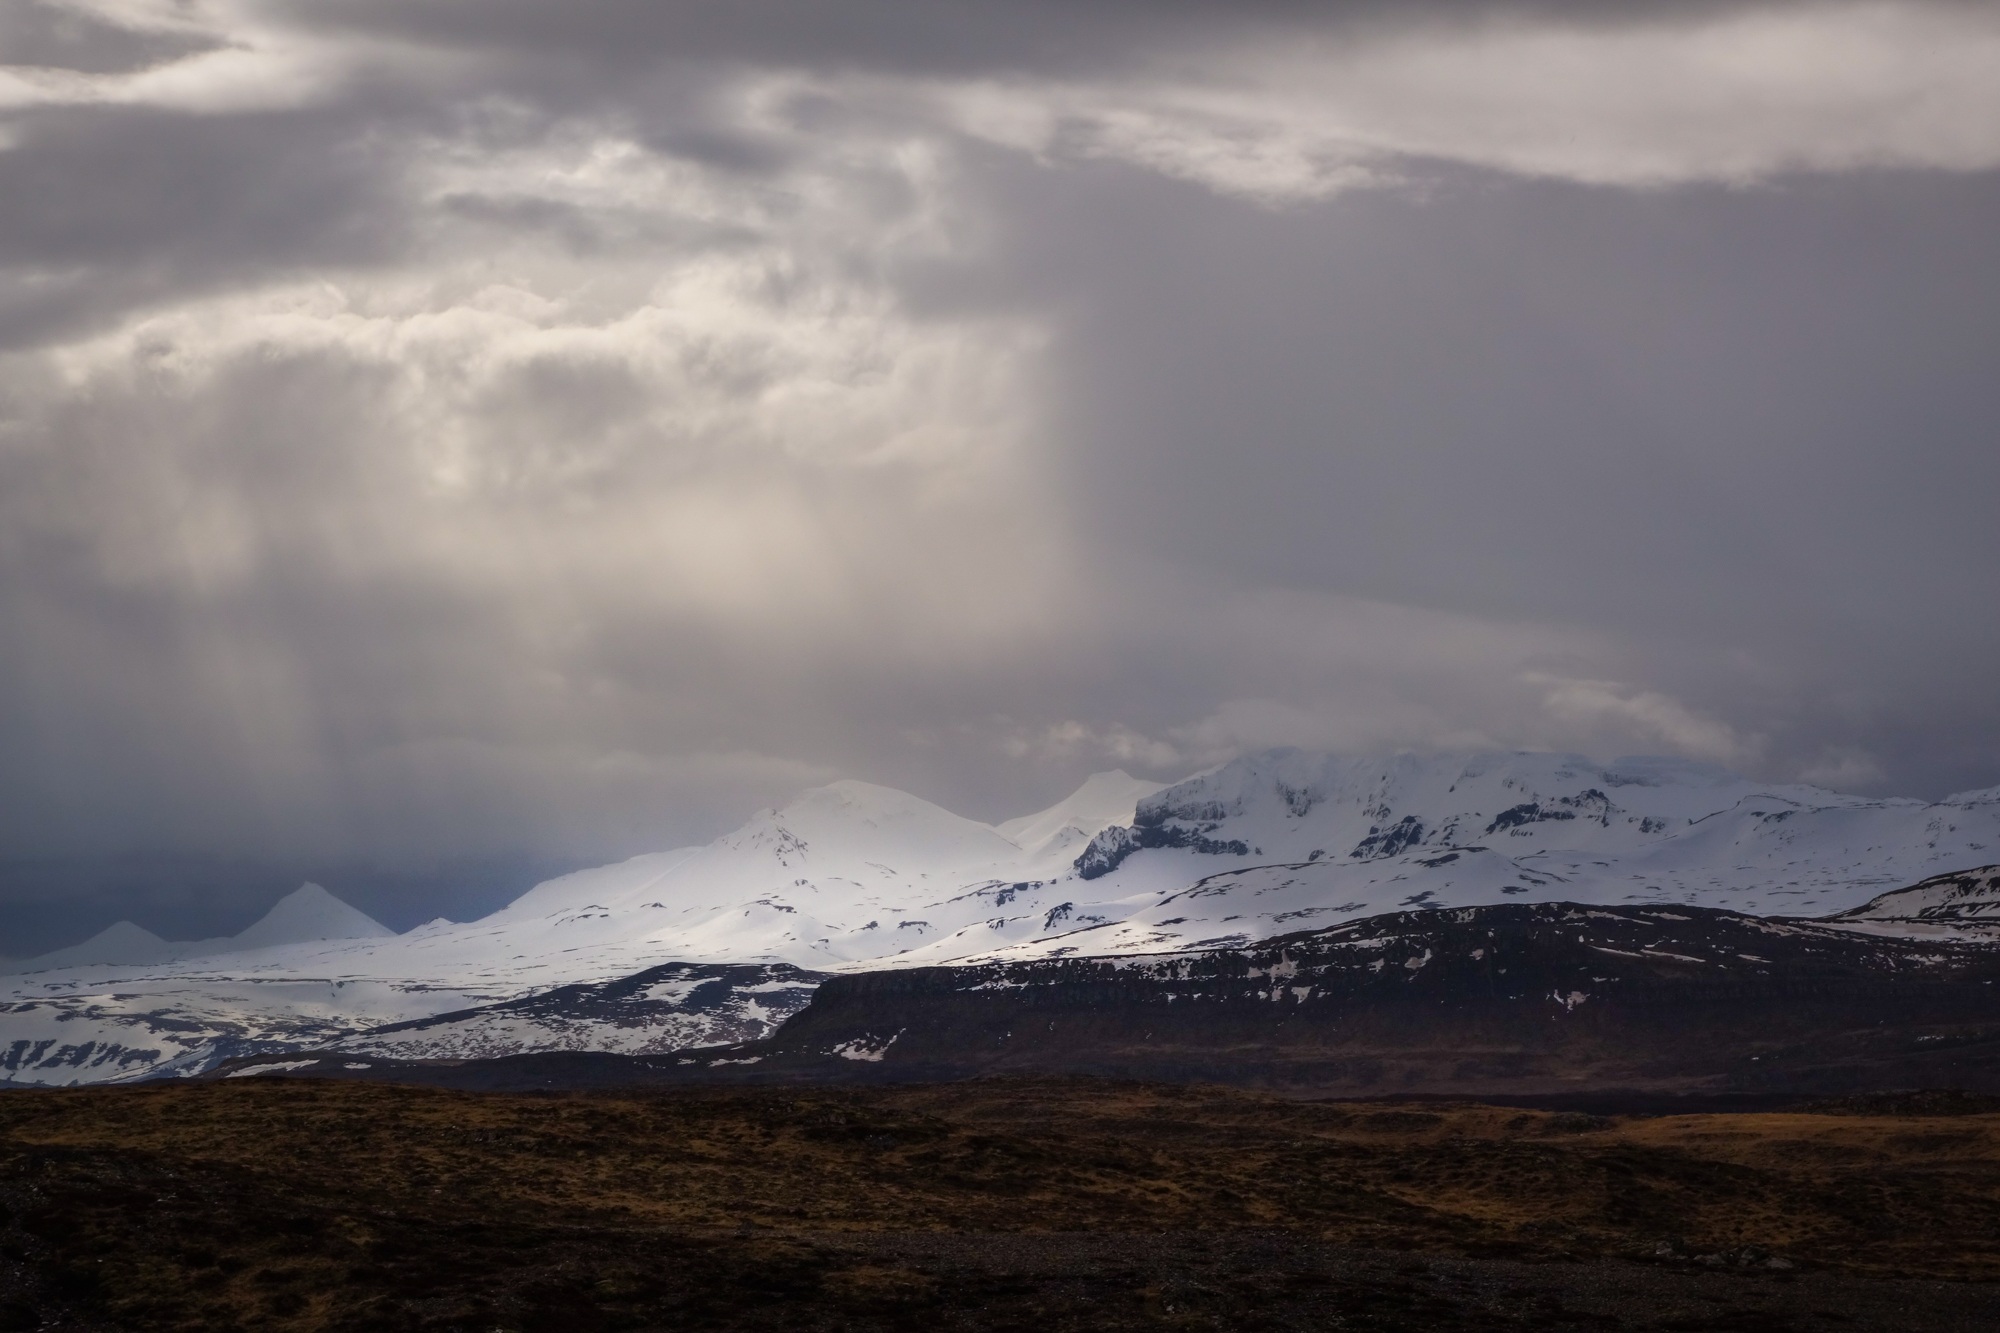
landscape, nature, mountain, snow, winter, cloud, sky, cloudy, morning, hill, dawn, mountain range, dusk, weather, highland, hills, clouds, fields, mountains, plateau, fell, loch, sunbeams, landform, meteorological phenomenon, geographical feature, atmospheric phenomenon, mountainous landforms